Louis Brandeis Supreme Court nomination

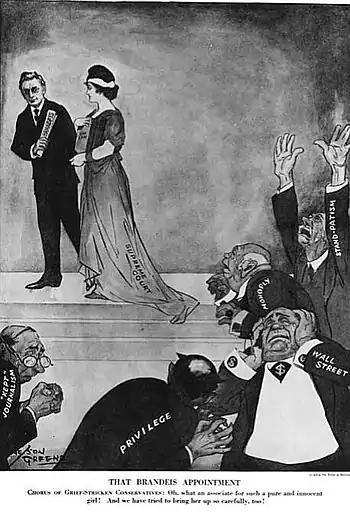

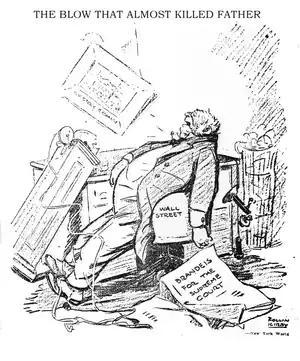
"The Blow That Almost Killed Father" by Rollin Kirby, a political cartoon published in the "New York World" depicting an anthropomorphized Wall Street reacting to "the blow" of Brandeis' nomination

Brandeis' nomination ignited an intense confirmation battle. Brandeis' nomination evoked a polarized and vocal reaction. The widespread attention and intense fight over the nomination was in contrast to most preceding Supreme Court nomination processes, which had been low-key and quiet. It was considered among the most contentious nominations up to that point.